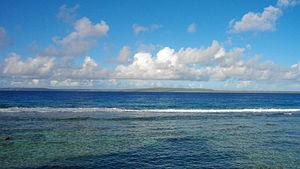
Tinian, l'une des trois principales îles des Mariannes du Nord dans l'archipel des Mariannes, est une île d'une centaine de kilomètres carrés située à environ huit kilomètres au sud-ouest de son île sœur et à cent trente kilomètres au nord de Guam. Il s'agit d'un atoll surélevé culminant à 170 mètres d'altitude.